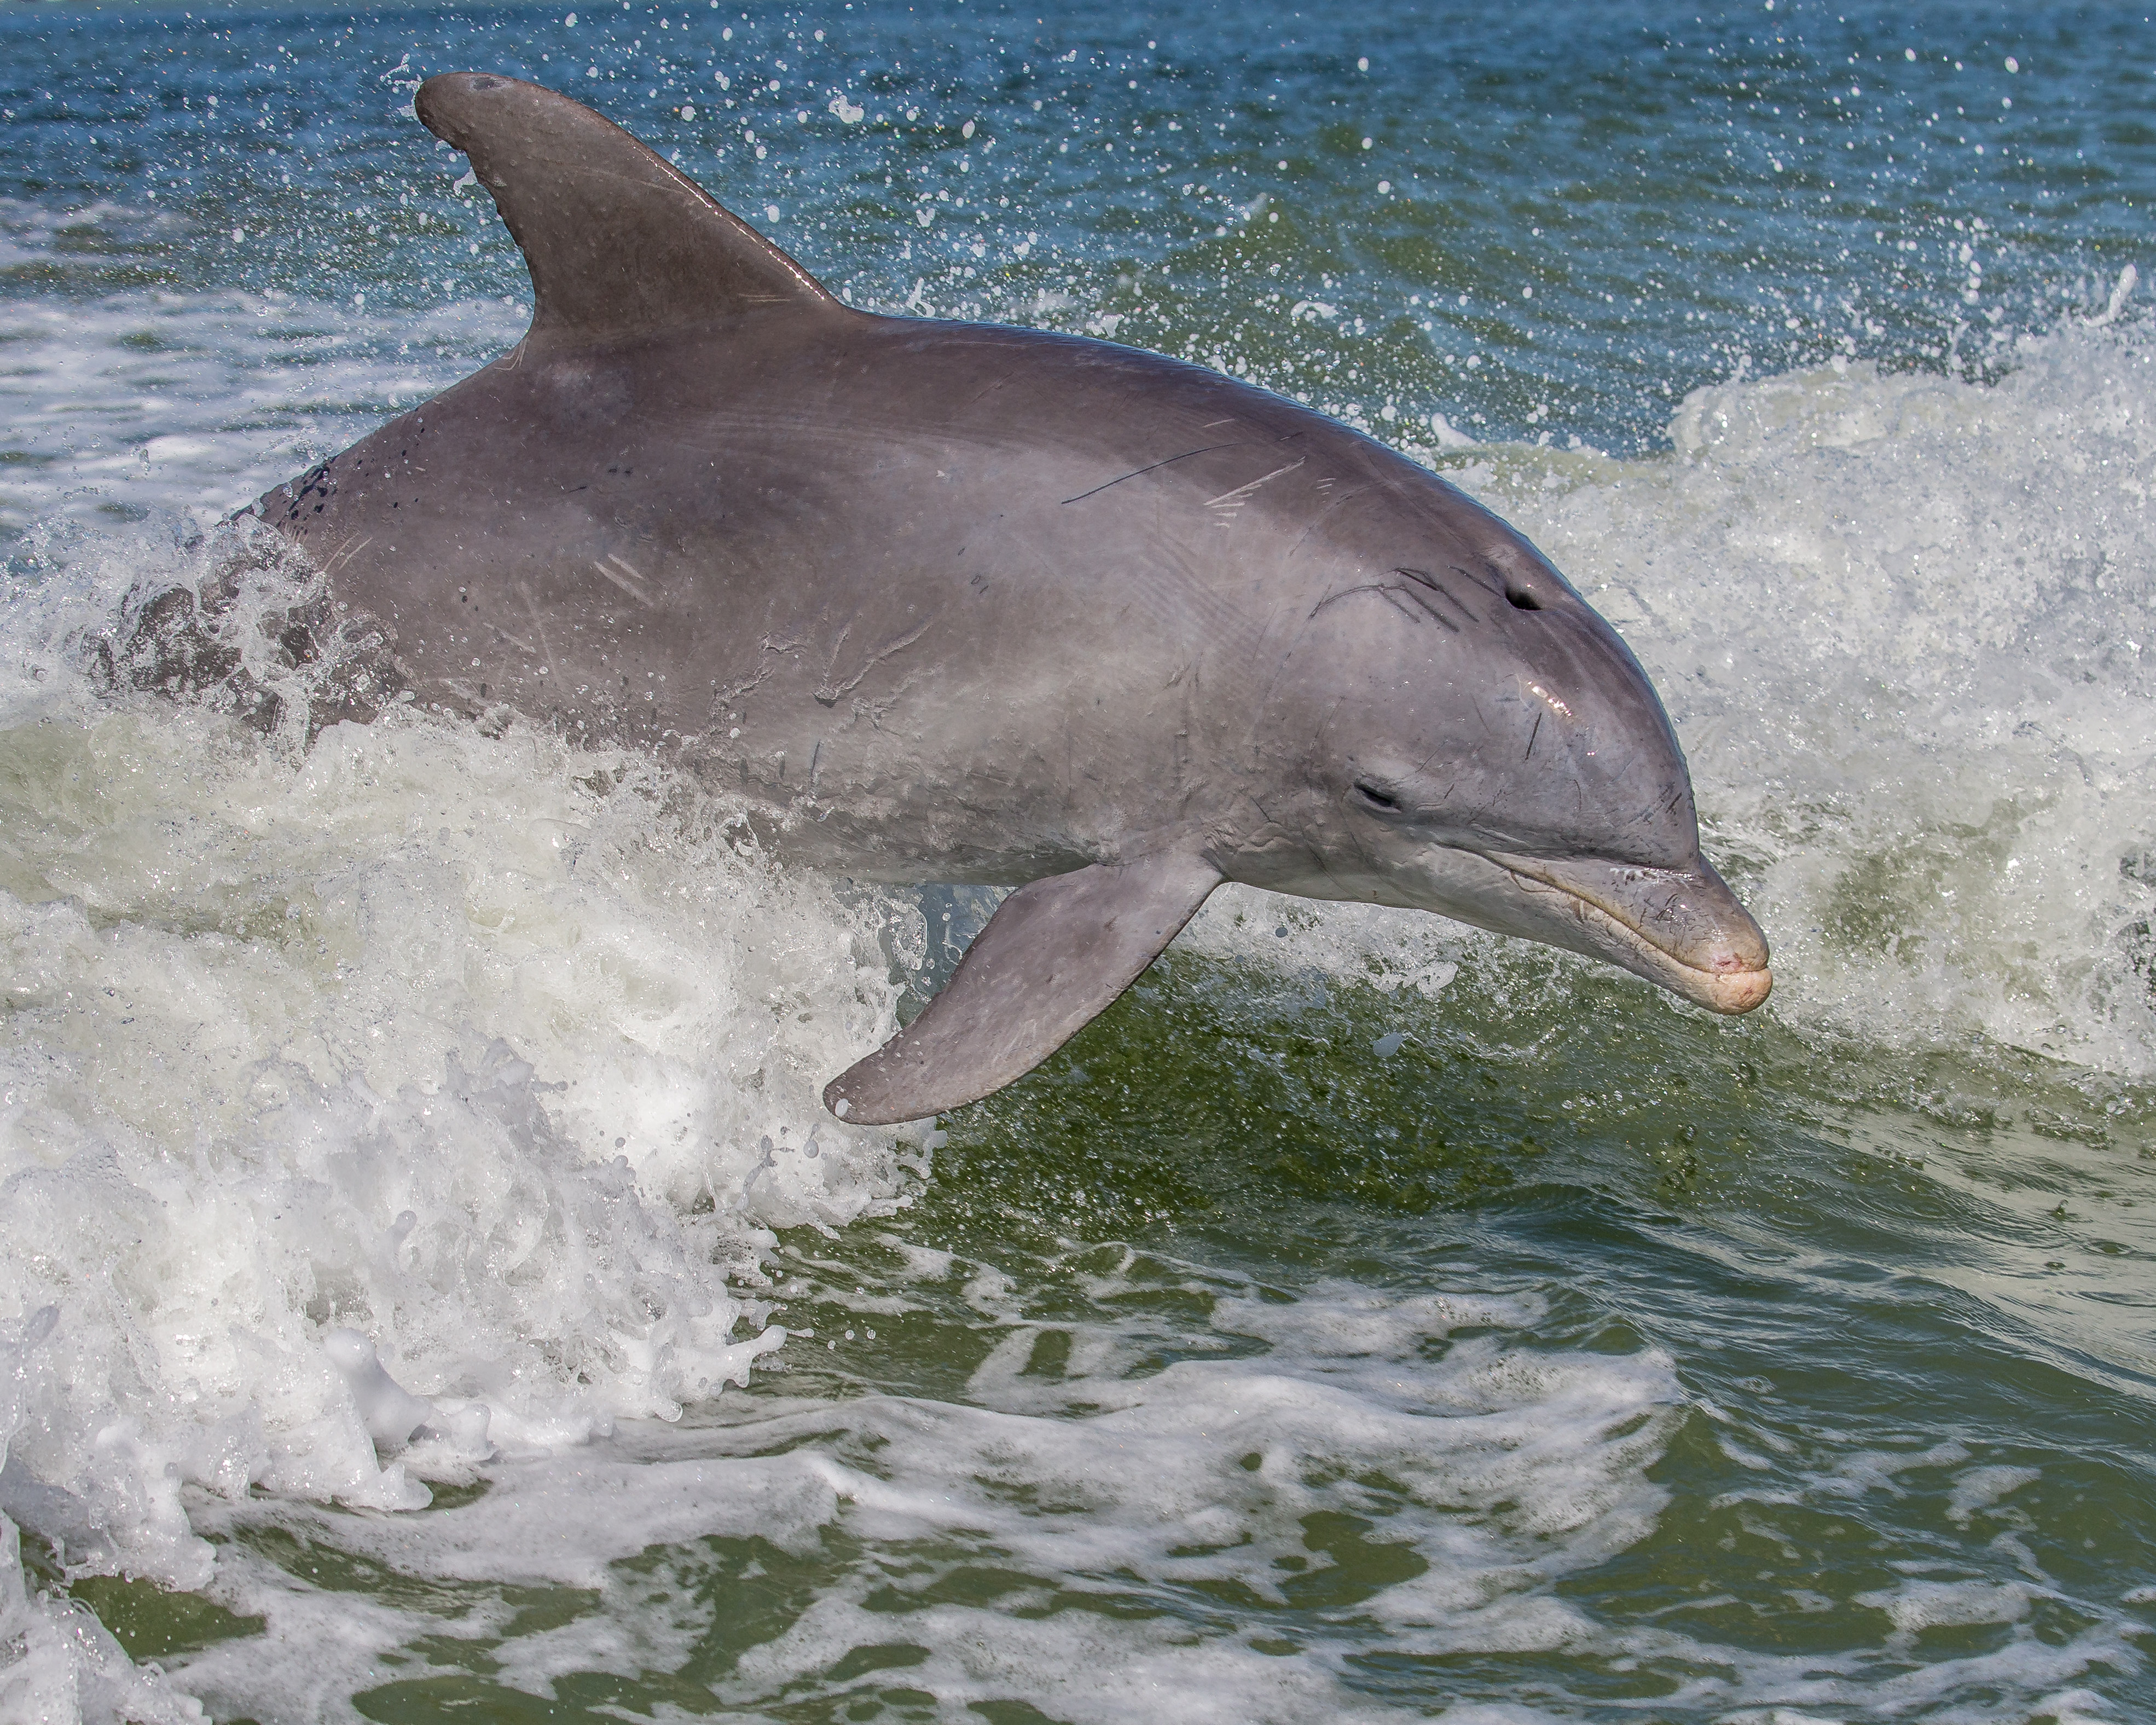
biology, mammal, fauna, vertebrate, dolphin, marine mammal, marine biology, spinner dolphin, whales dolphins and porpoises, stenella, common bottlenose dolphin, short beaked common dolphin, rough toothed dolphin, striped dolphin, tucuxi, porpoise